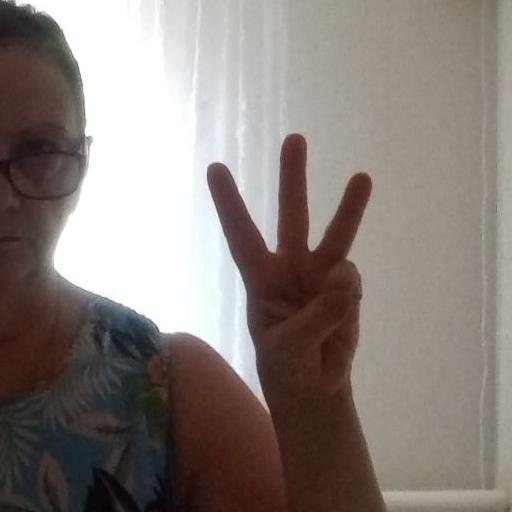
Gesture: three